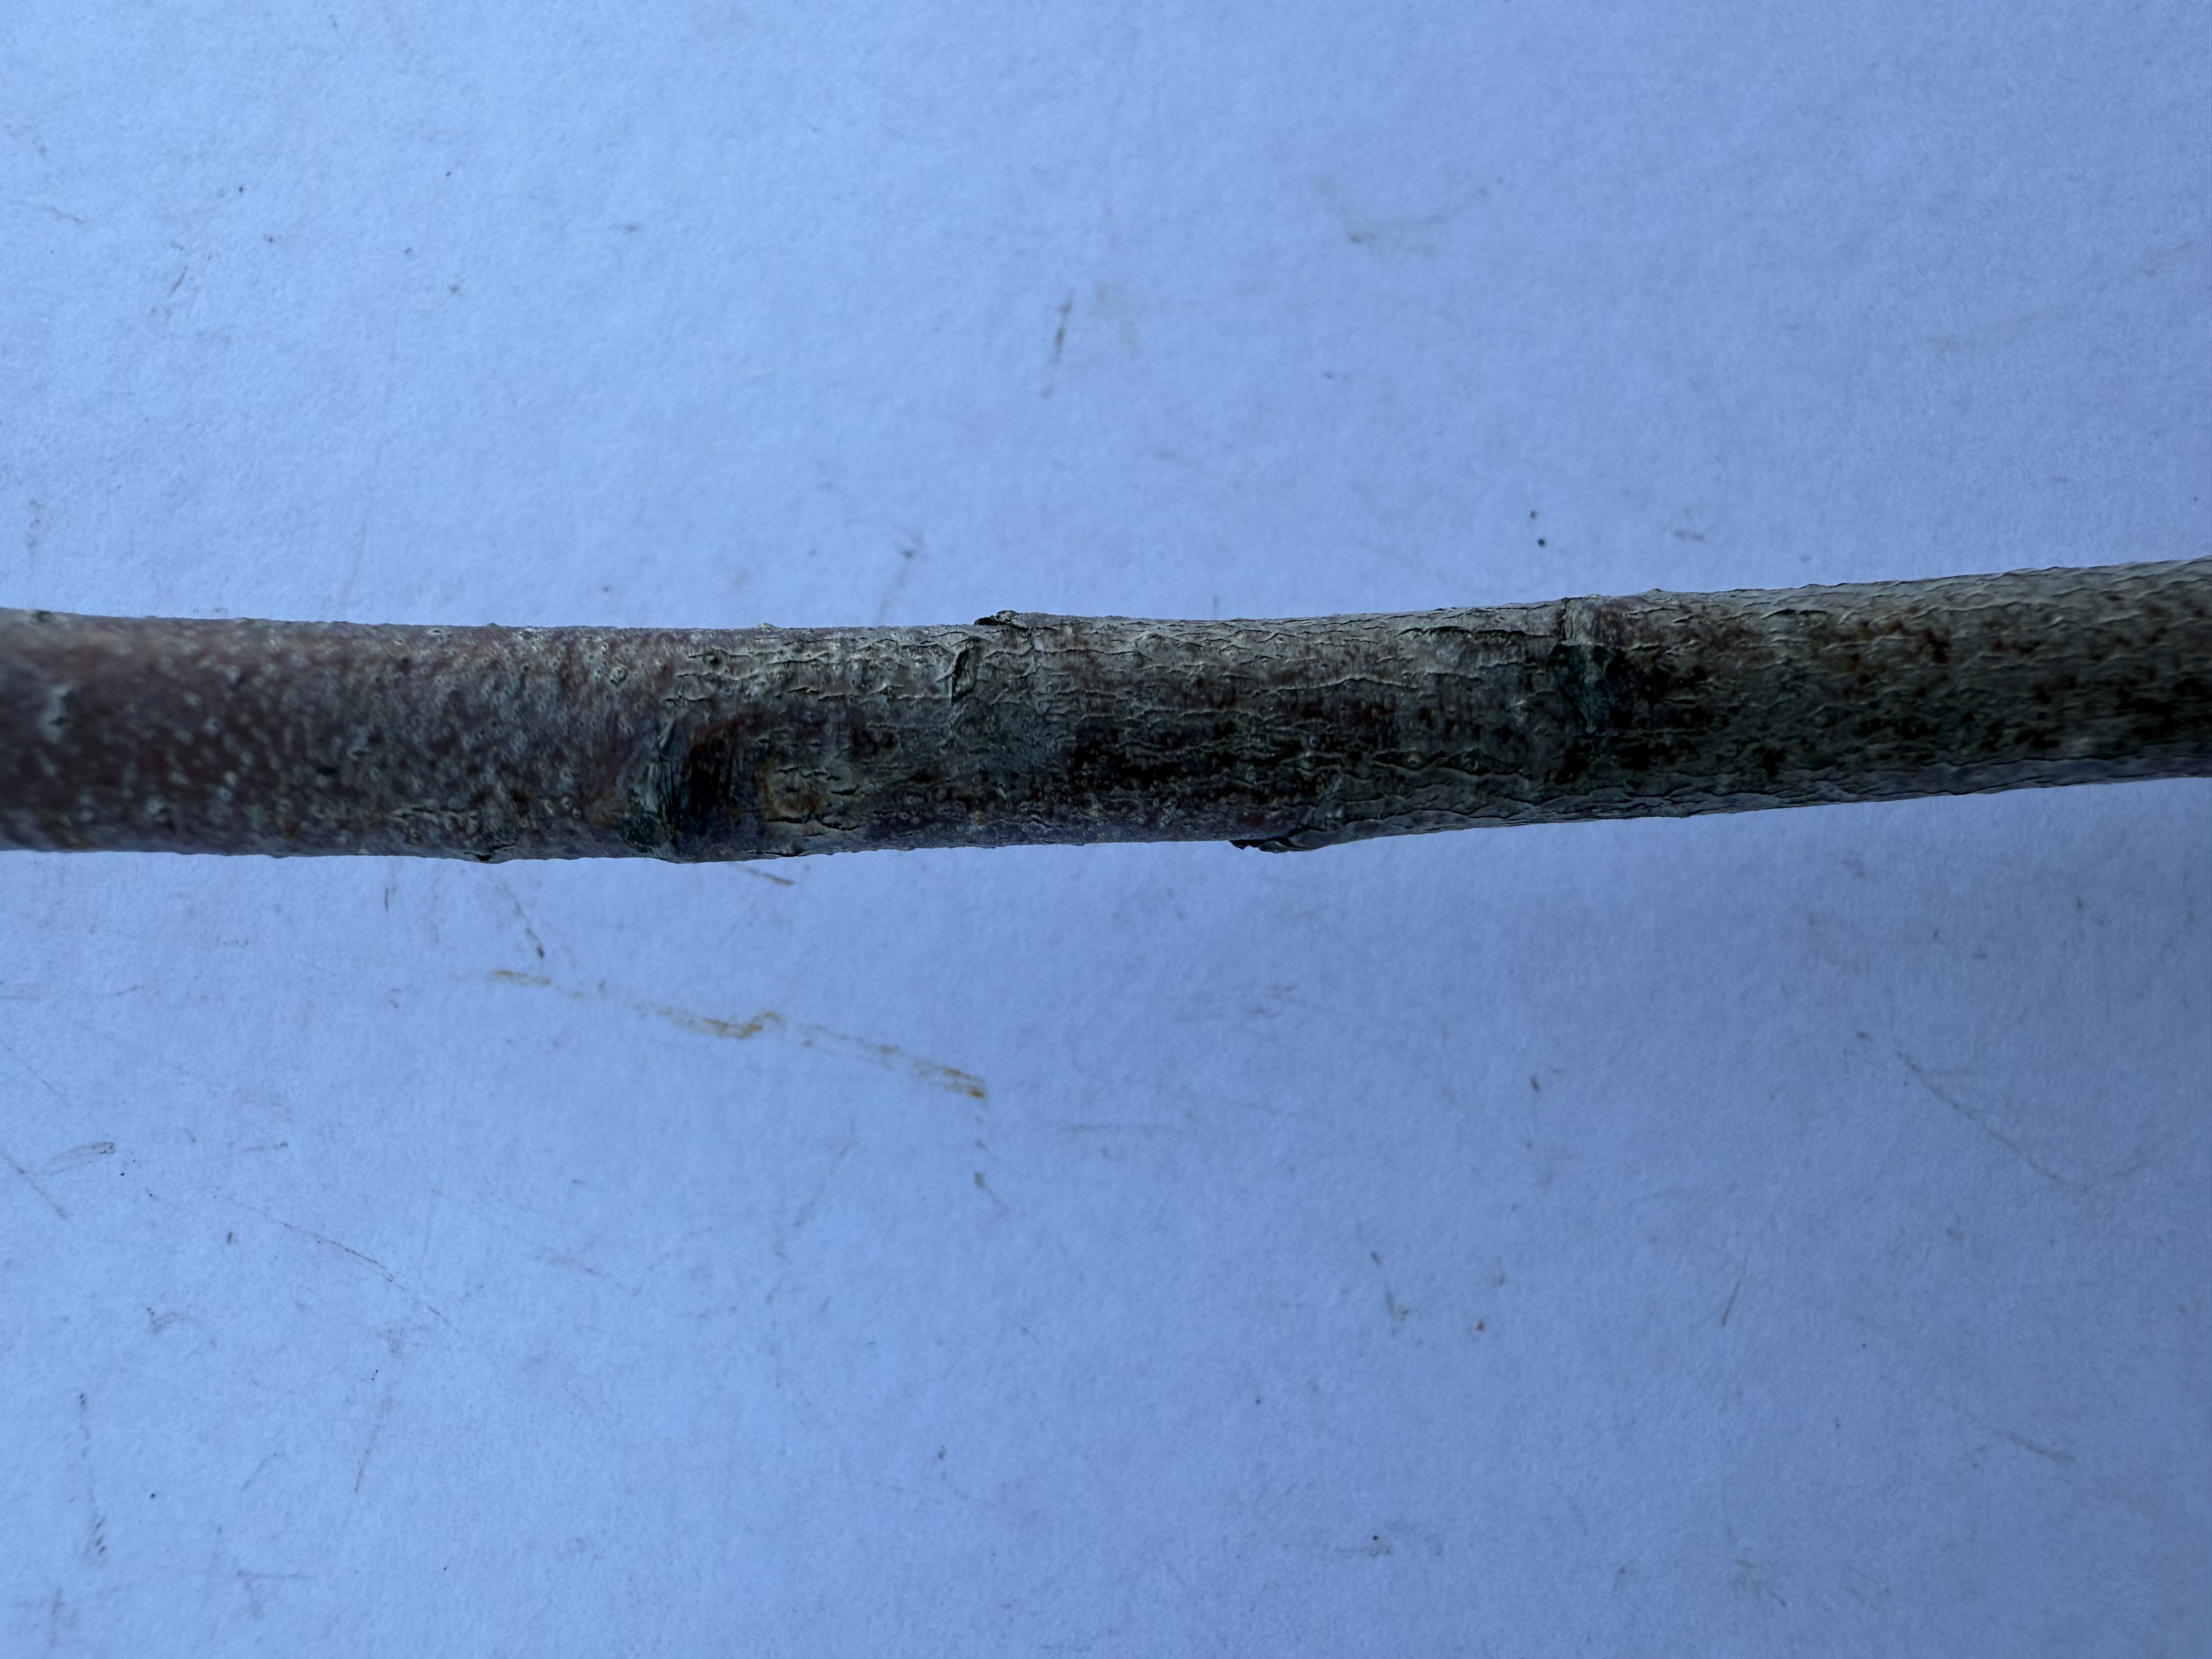
Variety: Duke Blueberry